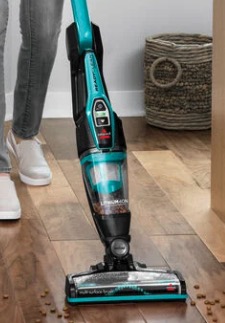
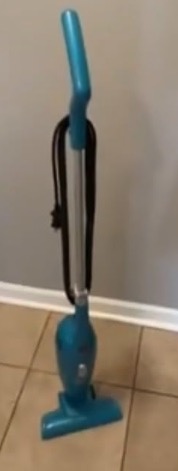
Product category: items_vacuum
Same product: no